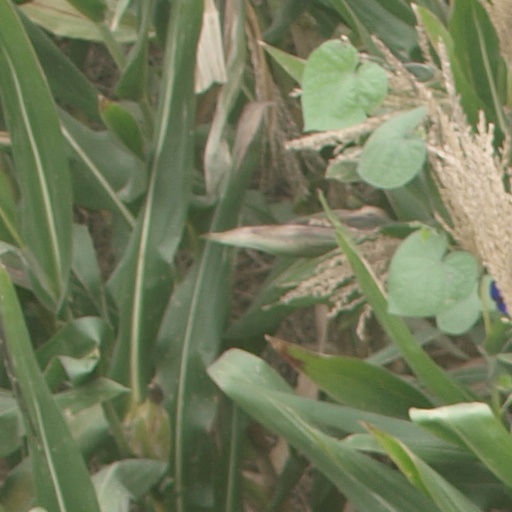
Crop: maize; corn